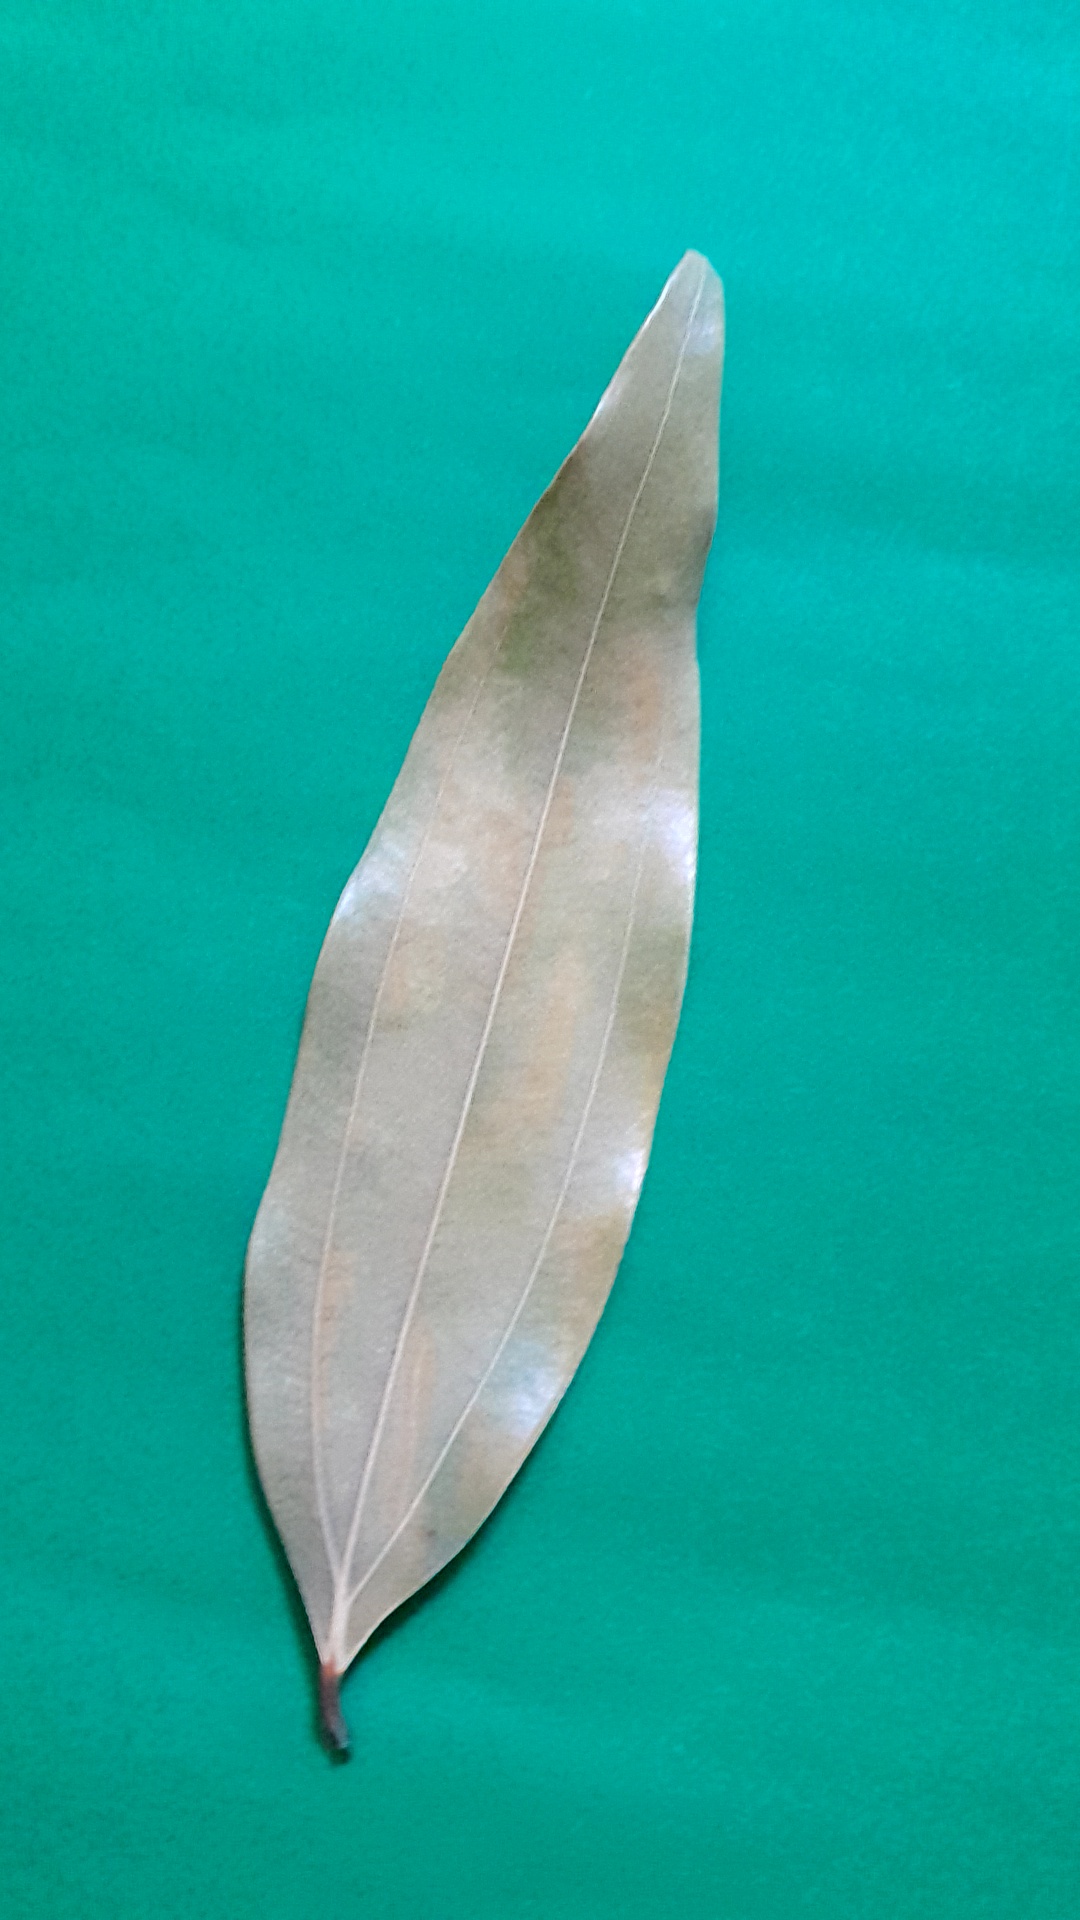
Label: Dry Leaf